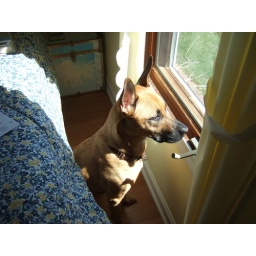
The windows in my parents' house are conveniently Cobweb-height. She can sit back and watch the wildlife go by.